Crowne Plaza Liverpool John Lennon Airport Hotel

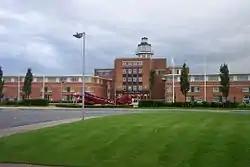

The Crowne Plaza Liverpool John Lennon Airport Hotel, formerly the Marriott Liverpool South Hotel, is an airport hotel near to Liverpool John Lennon Airport, serving the English city of Liverpool. Today a member of the Crowne Plaza chain owned by the InterContinental Hotels Group, the Grade II* listed Art Deco hotel building has an unusual history.